Tochara creberrima

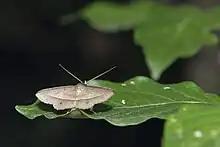

Tochara creberrima is a species of moth of the family Erebidae first described by Francis Walker in 1858.